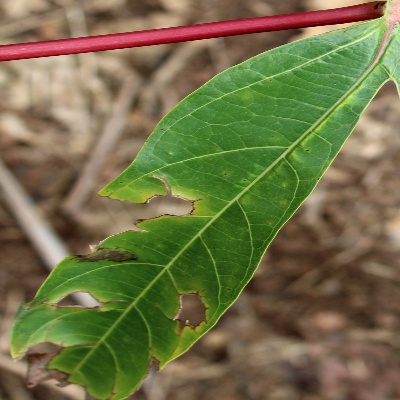
Crop: Cassava
Condition: brown spot